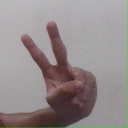
अक्षर: ऐ